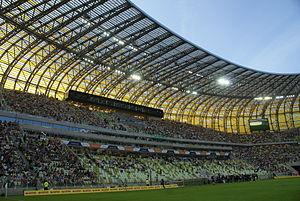
Le stade Energa est un stade multi-usages situé dans le quartier de Letnica à Gdańsk en Pologne, achevé en 2011. Le stade peut accueillir 43 615 personnes.